Atlas (BioShock)

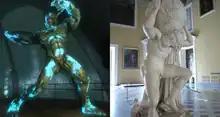
Side by side comparison of the character model for Atlas' boss form ("left"), and a sculpture depicting the Titan Atlas ("right").

Fontaine's alias is an explicit reference to the 1957 novel "Atlas Shrugged" by Ayn Rand, as well as the Titan Atlas. The developmental team went with Atlas/Fontaine as the final boss of "BioShock", and the form the character takes for the fight visually alludes to typical classical sculptural depictions of Atlas. In this form, he is presented as a nude metal-skinned man who has injected himself with excessive amounts of ADAM, a genetic material that grants superhuman powers, severely altering his appearance to a grotesque vision of a god-like figure. Levine would openly express his regret over the design and implementation of the Atlas fight in the years following the release of "BioShock". In a 2016 interview with "Glixel", he admitted that the team went with a boss fight against Atlas as they did not have a better idea on how to properly present the game's conclusion.